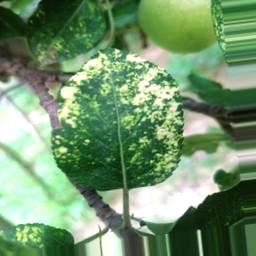
Label: Apple_Mosaic